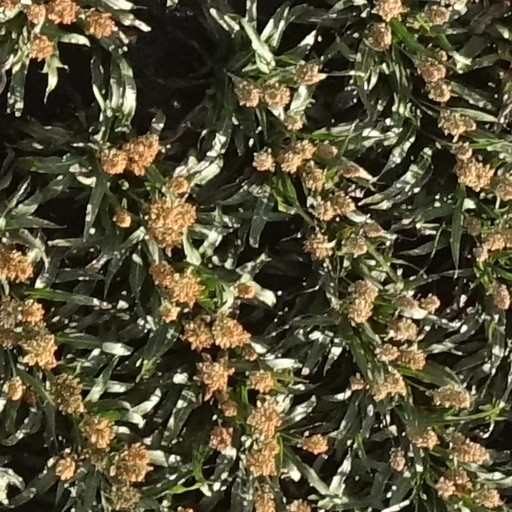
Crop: sorghum